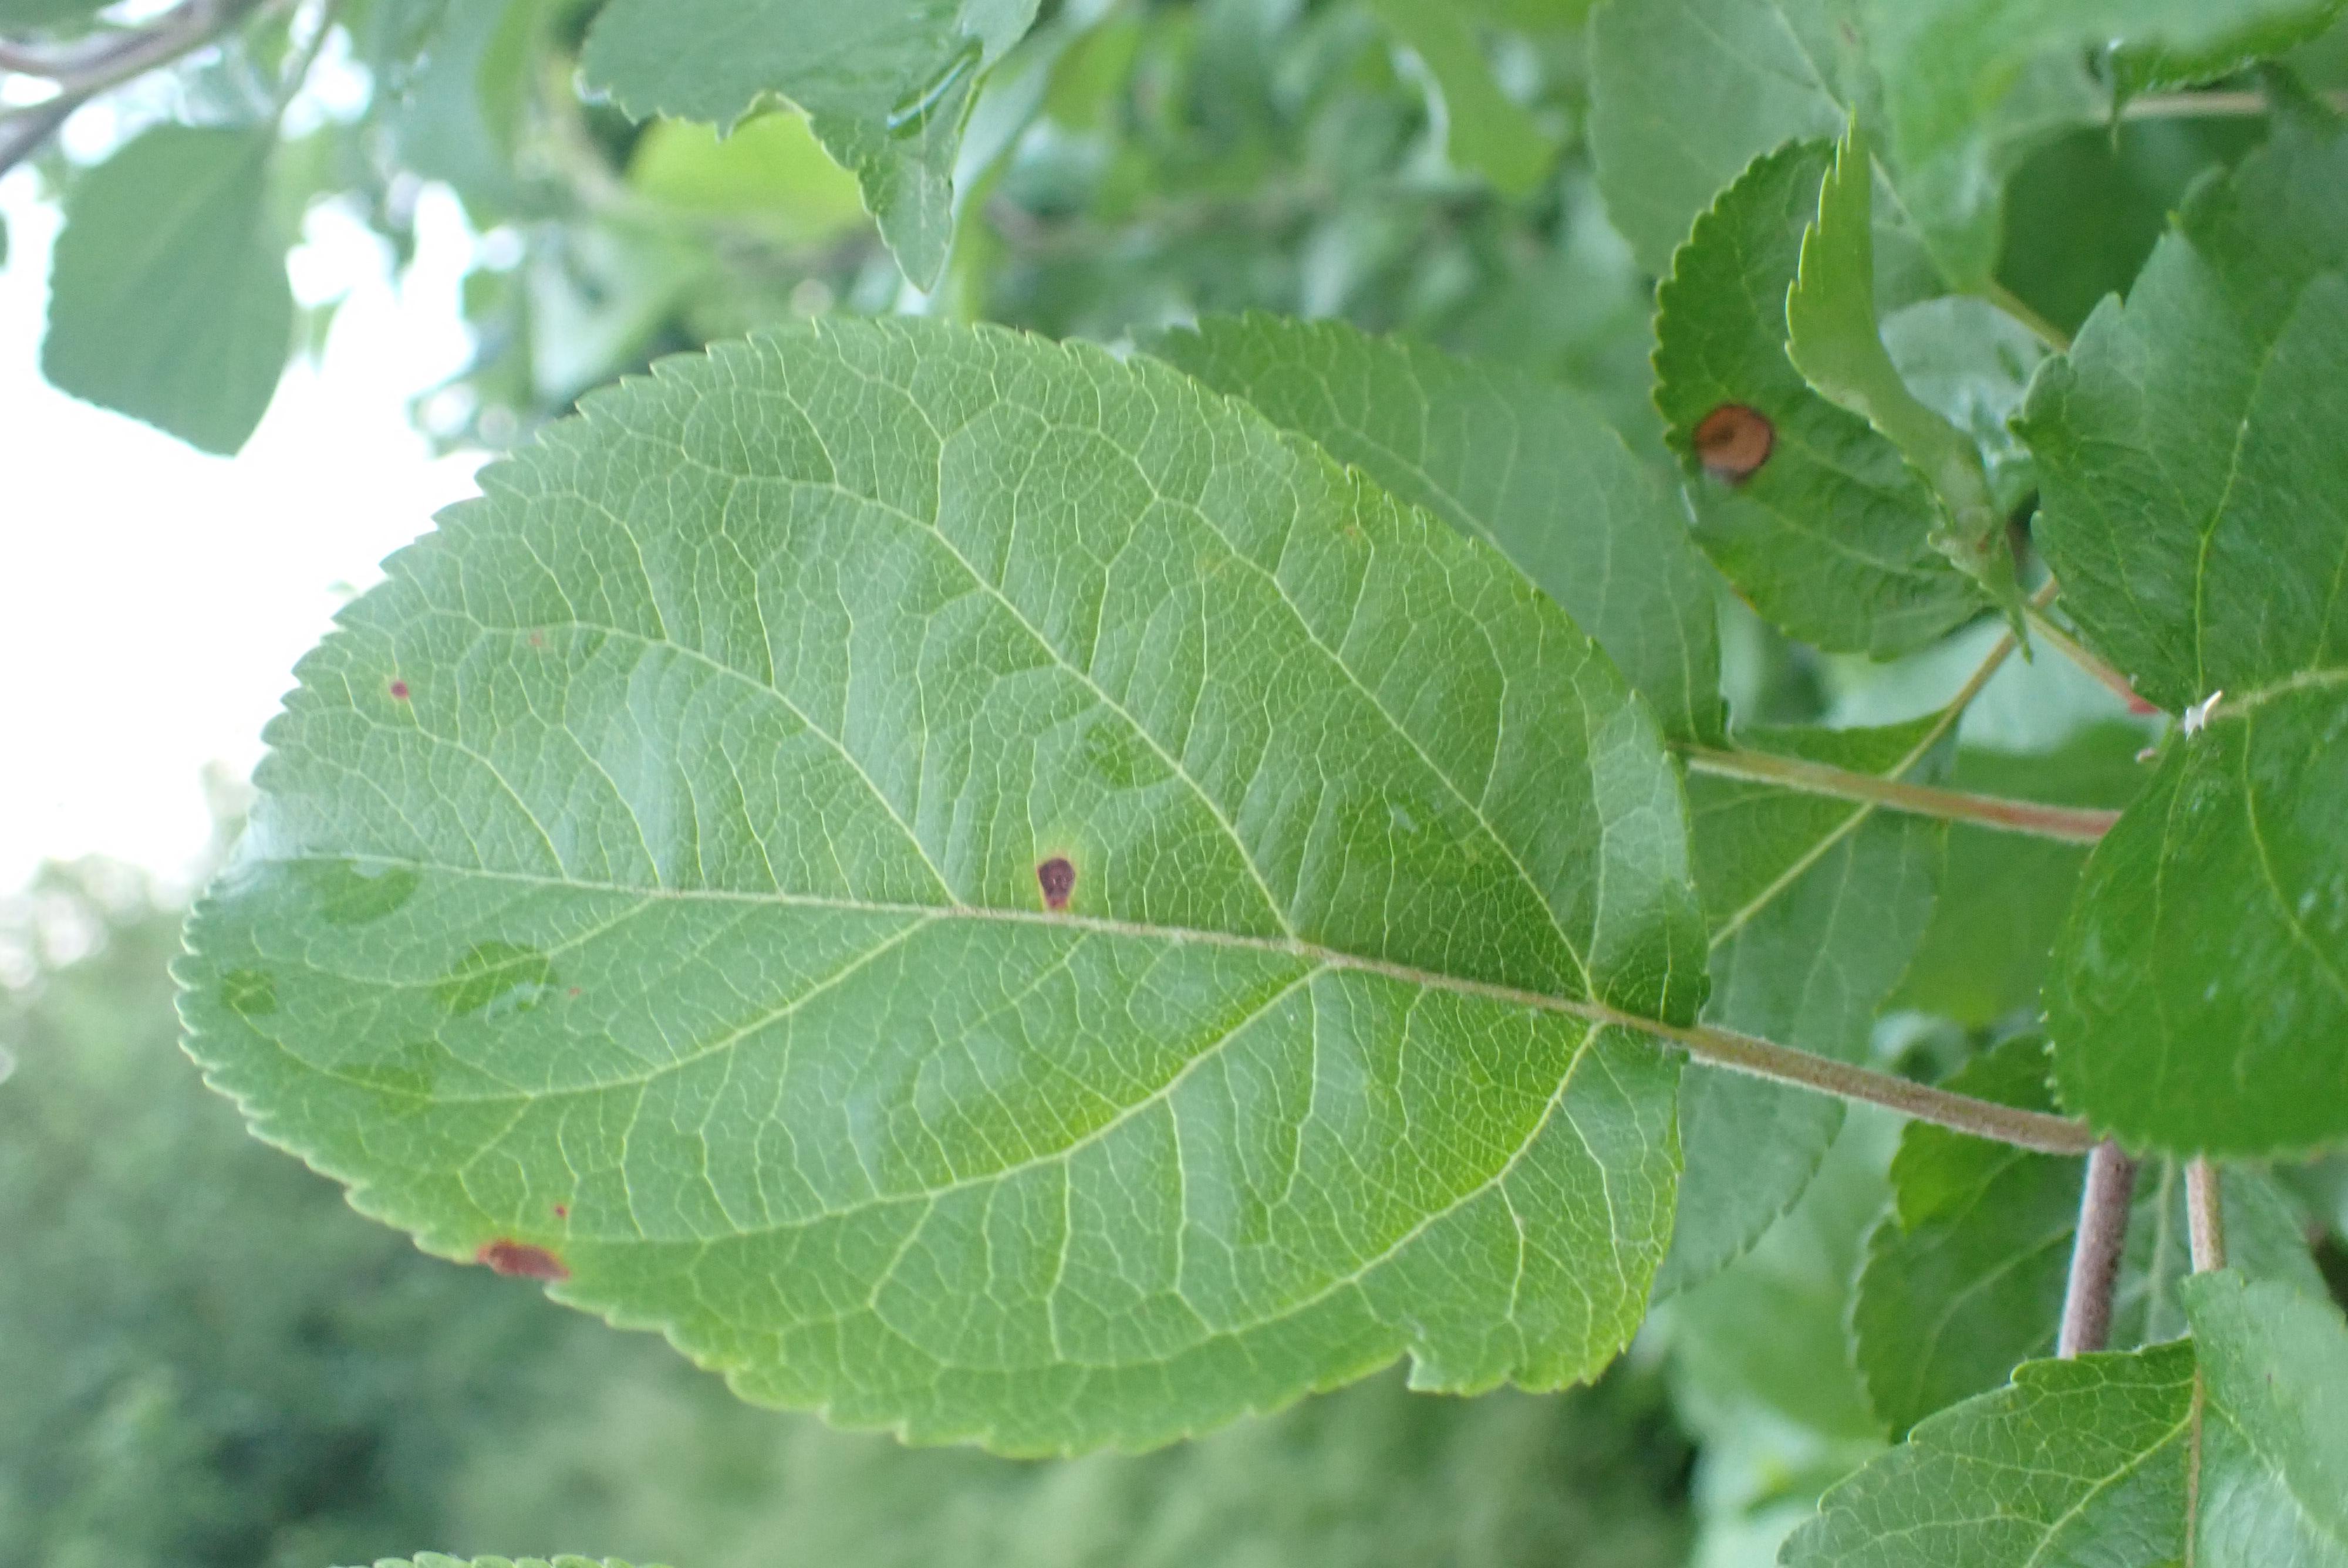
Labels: frog_eye_leaf_spot